Minnie A. Caine

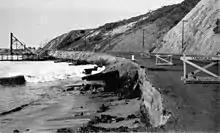
Roosevelt Highway damage caused by the wreckage in Santa Monica Bay.

It turned out that only Elmer Caine's share of the schooner was covered by insurance (in the amount of $17,500 ($465,000 in 2020 dollars)). The largest share, owned by Charles Nelson, was uninsured, and he sent his nephew, James Tyson, to investigate the possibility of salvage to the avoid $35,000 ($930,000) loss. The damage to the ship was not as severe as originally feared, but re-launching the vessel was problematic. Charles Nelson Company and Caine's insurance underwriters joined forces to organize the salvage, but all offered bids were too high.